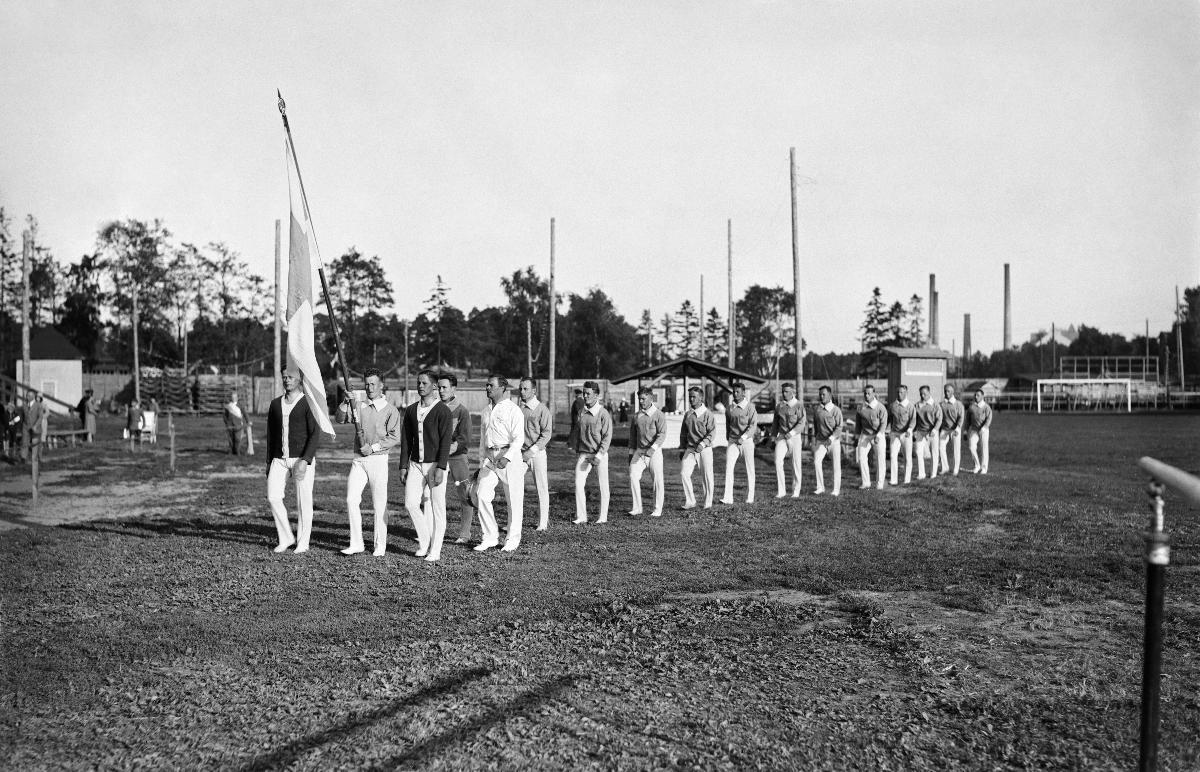
Voimisteluesitys Helsingissä
Gymnastikuppvisning i Helsingfors; Gymnastics show in Helsinki
sisällön kuvaus: Voimisteluesitys Töölön pallokentällä, Helsingissä 29.6.1932. content description: Gymnastics show on Tölö Ball Field in Helsinki 29.6.1932. innehållsbeskrivning: Gymnastikuppvisning på Tölö bollplan i Helsingfors 29.6.1932.
Kuvaaja: Sundström, Hugo, kuvaaja
Vuosi: 1932
Paikka: Suomi, Uusimaa, Helsinki
Aiheet: voimistelu; voimistelijat; esitykset; HBL; gymnastics; gymnasts; performances; sports; show; gymnastik; gymnaster; föreställningar (framföranden); sport; idrott; uppvisningar